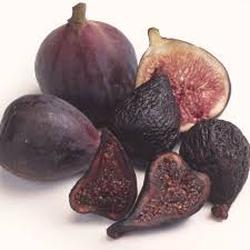
Label: Fig